Byers v Saudi National Bank

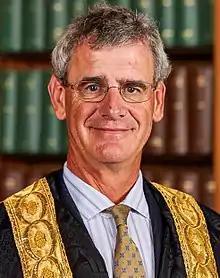
Lord Briggs.

After summarising the background facts, Lord Briggs indicated that he intended to approach the matter in two stages: firstly, as a matter of the basic principles of equity, and then secondly, to review the various authorities (which he noted were not binding upon this court, and were not always clear).